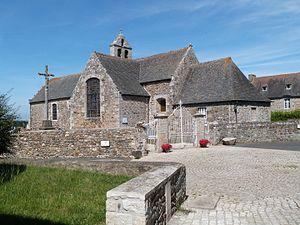
Eglise Saint-Pierre-et-Saint-Jean-Baptiste d'Andel
La liste des églises des Côtes-d'Armor recense de la manière la plus complète possible les églises, cathédrales et basiliques situées dans le département français des Côtes-d'Armor.
Andel [ɑ̃dɛl] est une commune française située dans le département des Côtes-d'Armor, en région Bretagne.